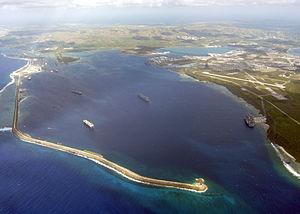
La base navale de Guam est une base de l'United States Navy située à Apra Harbor sur l'île de Guam, un territoire non-incorporé organisé des États-Unis.